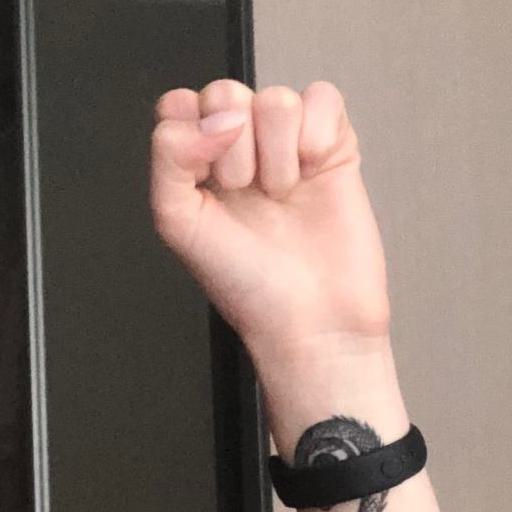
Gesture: fist